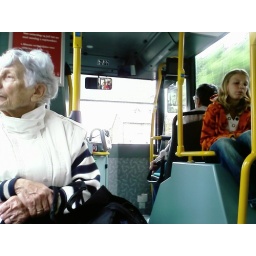
Trein in de war, met bus door Den Haag